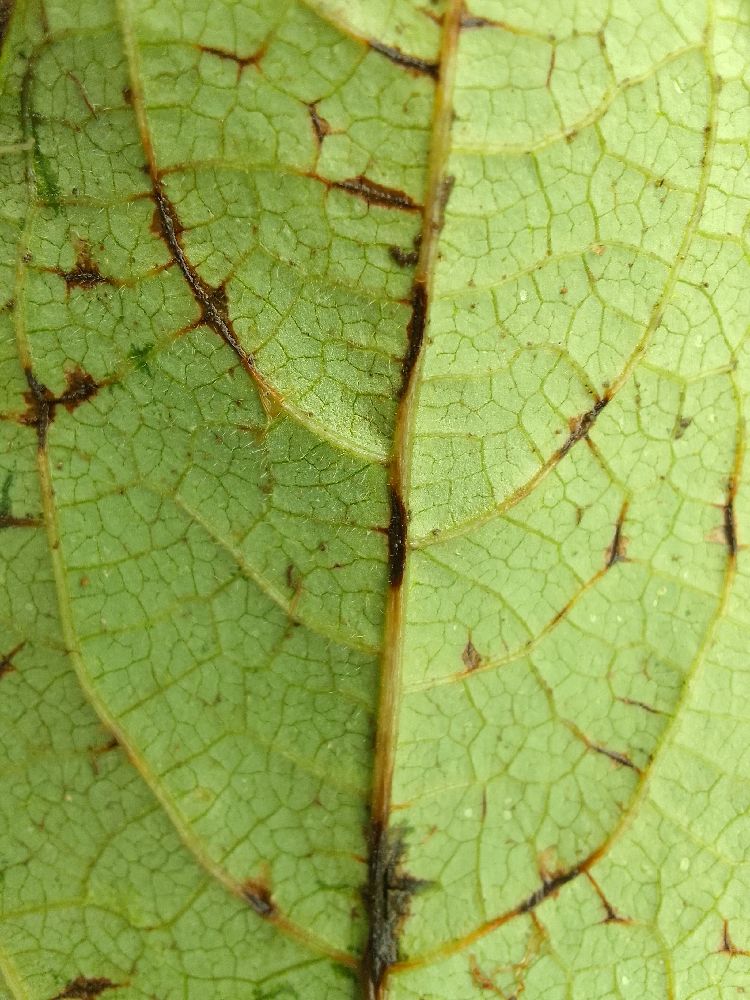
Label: anthracnose